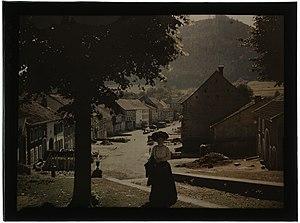
Julien Gérardin Femme dans le village vosgien
Dès ses origines, les éditeurs de cartes postales ont eu recours au talent des plus grands artistes de renom. Une signature prestigieuse permettait de conférer à un vulgaire rectangle de papier cartonné la plus-value d'une caution artistique. Concomitamment aux plus célèbres peintres et illustrateurs, les photographes les plus réputés furent mis à contribution afin d'illustrer grâce à leurs clichés des milliers de cartes postales.
Julien Gérardin, est un notaire et photographe amateur français né le 28 mars 1860 et mort le 9 juin 1924 à Nancy. Il est connu pour ses autochromes réalisés en Lorraine.